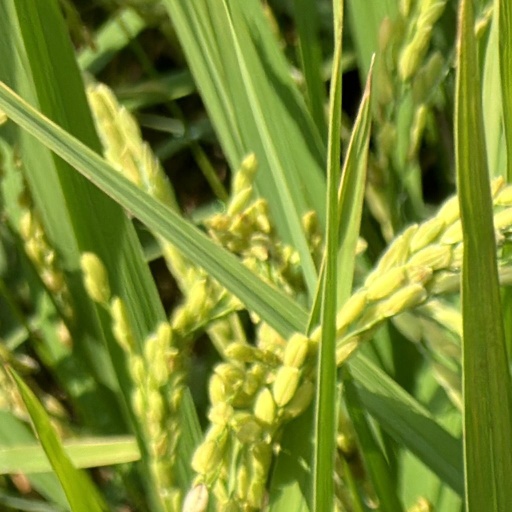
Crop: rice